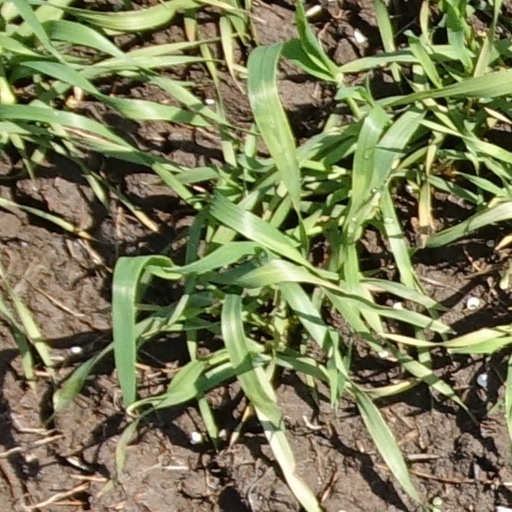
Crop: wheat